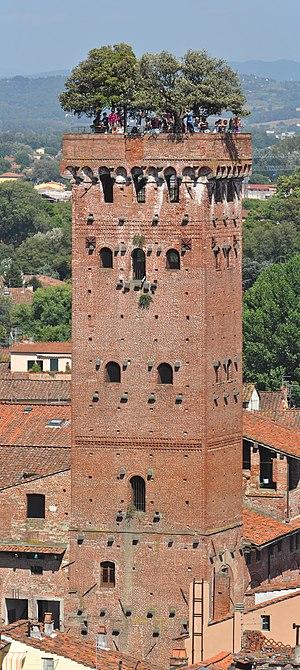
Vue de la Torre (Tour) Guinigi depuis la Torre dell'Orologio (Tour de l'Horloge).
La Torre Guinigi est la plus importante tour de la ville de Lucques en Toscane. Elle est accessible par la via Sant'Andrea, au 45.